Battle of Birembo

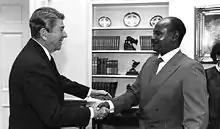
Yoweri Museveni with Ronald Reagan at the White House in October 1987

In early 1984, the NRA won a number of victories over the security forces, most importantly raiding the cities of Masindi and Hoima. Emboldened, Museveni decided to launch another attack on Kabamba, site of a barracks and weapons depot. The NRA had already unsuccessfully attempted raids on the locality before, most notably in 1981. Unlike the previous attacks, the Third Battle of Kabamba on 1 January 1985 resulted in the capture of the depot by the NRA's Mobile Brigade under Salim Saleh. A UNLA force tried to pursue, but was fended off by the insurgents who subsequently withdrew with much loot.